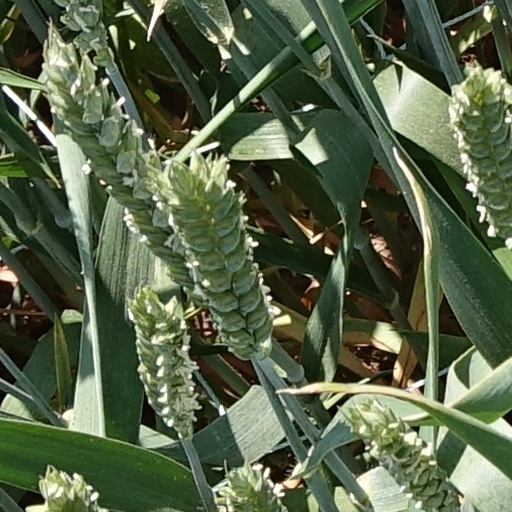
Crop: wheat